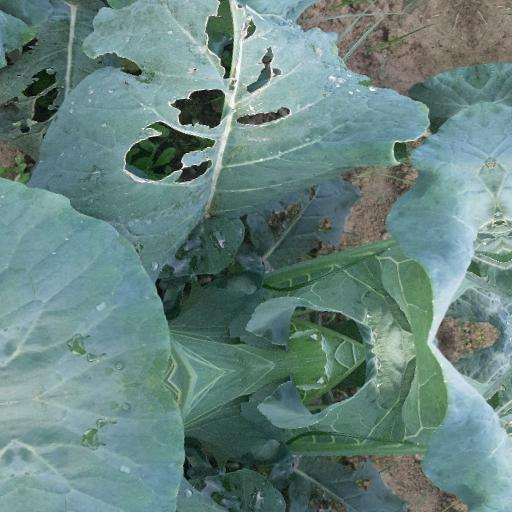
Label: Black Rot